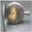
Label: clock